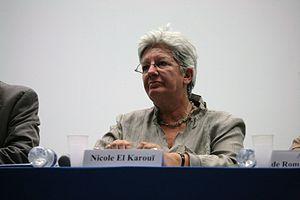
Nicole El Karaoui à la conférence du MEDEF 2008
Nicole El Karoui, née Schvartz le 29 mai 1944 à Paris, est une mathématicienne française, professeure émérite et pionnière de l'essor des mathématiques financières.
La spéculation financière est une opération, ou une série d'opérations, d'achat et de vente de titres financiers et, par extension, monétaires, sur un marché organisé ou de gré à gré, dans l'objectif d'en tirer un bénéfice grâce à la variation de leurs cours. La spéculation soulève cependant de nombreuses critiques : elle permet un enrichissement sans cause; la recherche excessive du profit est proscrite par certaines religions ; et serait foncièrement illégitime du fait de sa déconnexion d'avec « l'économie réelle », voire de sa réalisation faite en l'absence ou au détriment des producteurs et des travailleurs.